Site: brandenburg
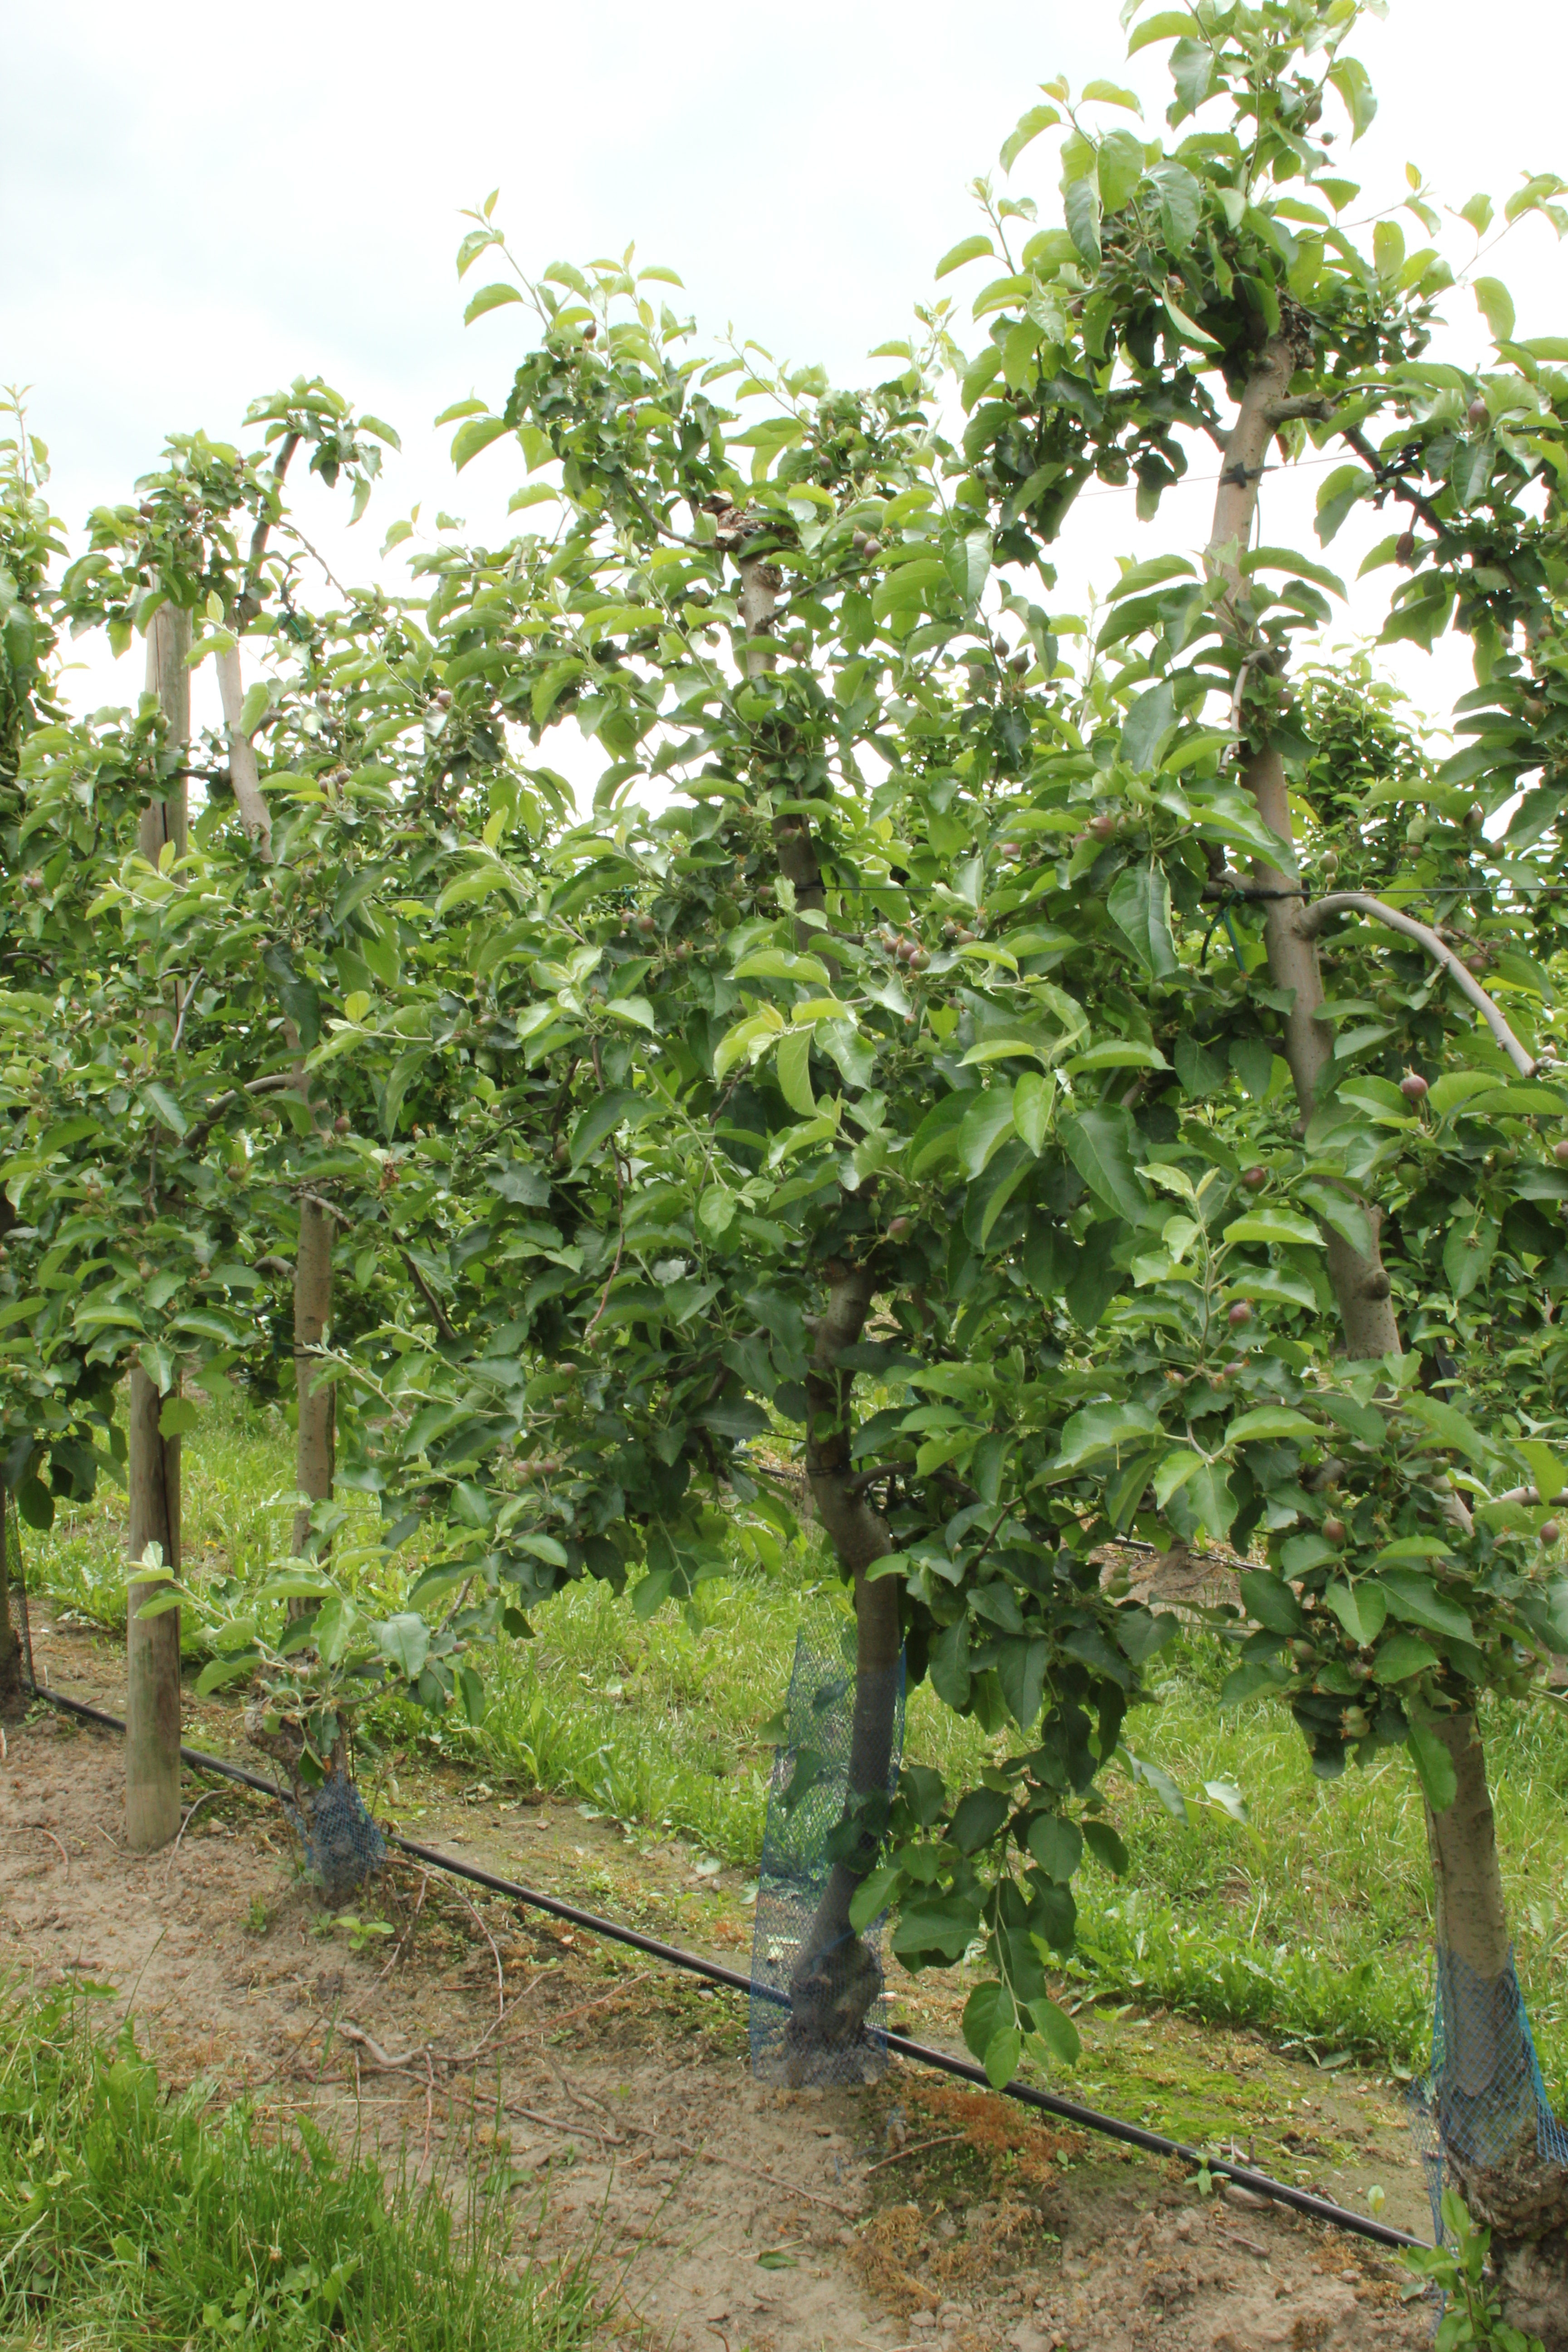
Growth stage (BBCH 72): Development of fruit